Constitution of Malaysia

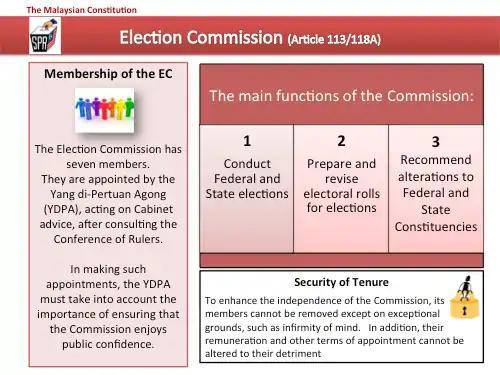
Diagram of the Malaysian Election Commission's composition, functions and independent features.

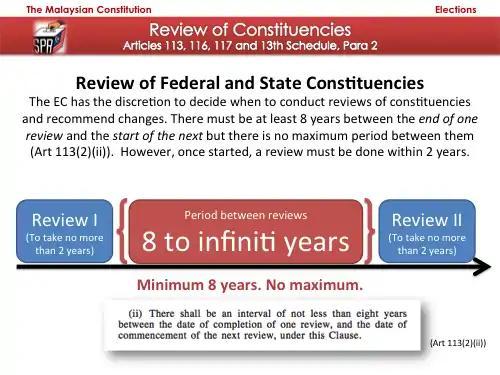
Diagram showing the time table for review of federal and state constituencies by the Election Commission of Malaysia.

The Constitution establishes an Election Commission (EC) which has the duty of preparing and revising the electoral rolls and conducting the Dewan Rakyat and State Legislative Council elections...